Çamlık Railway Museum

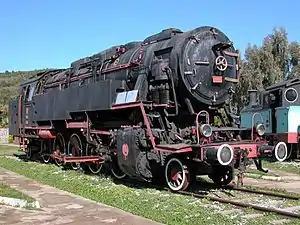
5701 at the Çamlık Railway Museum

The Çamlık Railway Museum, also known as Çamlık Steam Locomotive Museum ( or "Çamlık Buharlı Lokomotif Müzesi"), is an outdoor railway museum at Çamlık village of Selçuk district in İzmir Province, Turkey. It is the largest railway museum in Turkey and contains one of the largest steam locomotive collections in Europe.